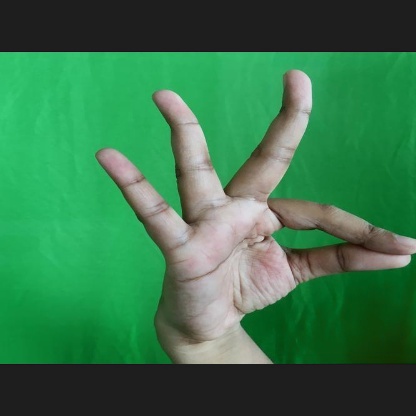
Mudra: Hamsasyam